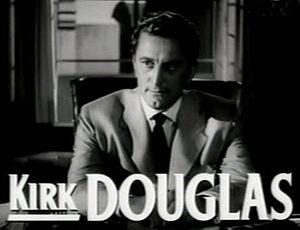
Les Ensorcelés est un film noir mélodramatique américain réalisé par Vincente Minnelli, sorti en 1952.
Kirk Douglas [kɜːk ˈdʌɡləs], né Issur Danielovitch Demsky le 9 décembre 1916 à Amsterdam dans l'État de New York et mort le 5 février 2020 à Beverly Hills en Californie, est un acteur, producteur, réalisateur et écrivain américain. Il est le père de l'acteur et producteur Michael Douglas.
Stanley Kubrick [ˈstænli ˈkuːbrɪk] est un réalisateur, photographe, scénariste et producteur américain, né le 26 juillet 1928 à Manhattan et mort le 7 mars 1999 dans son manoir de Childwickbury, entre St Albans et Harpenden.